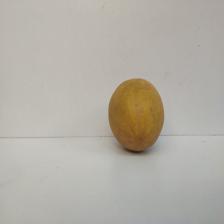
Size: Large